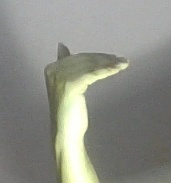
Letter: khaa